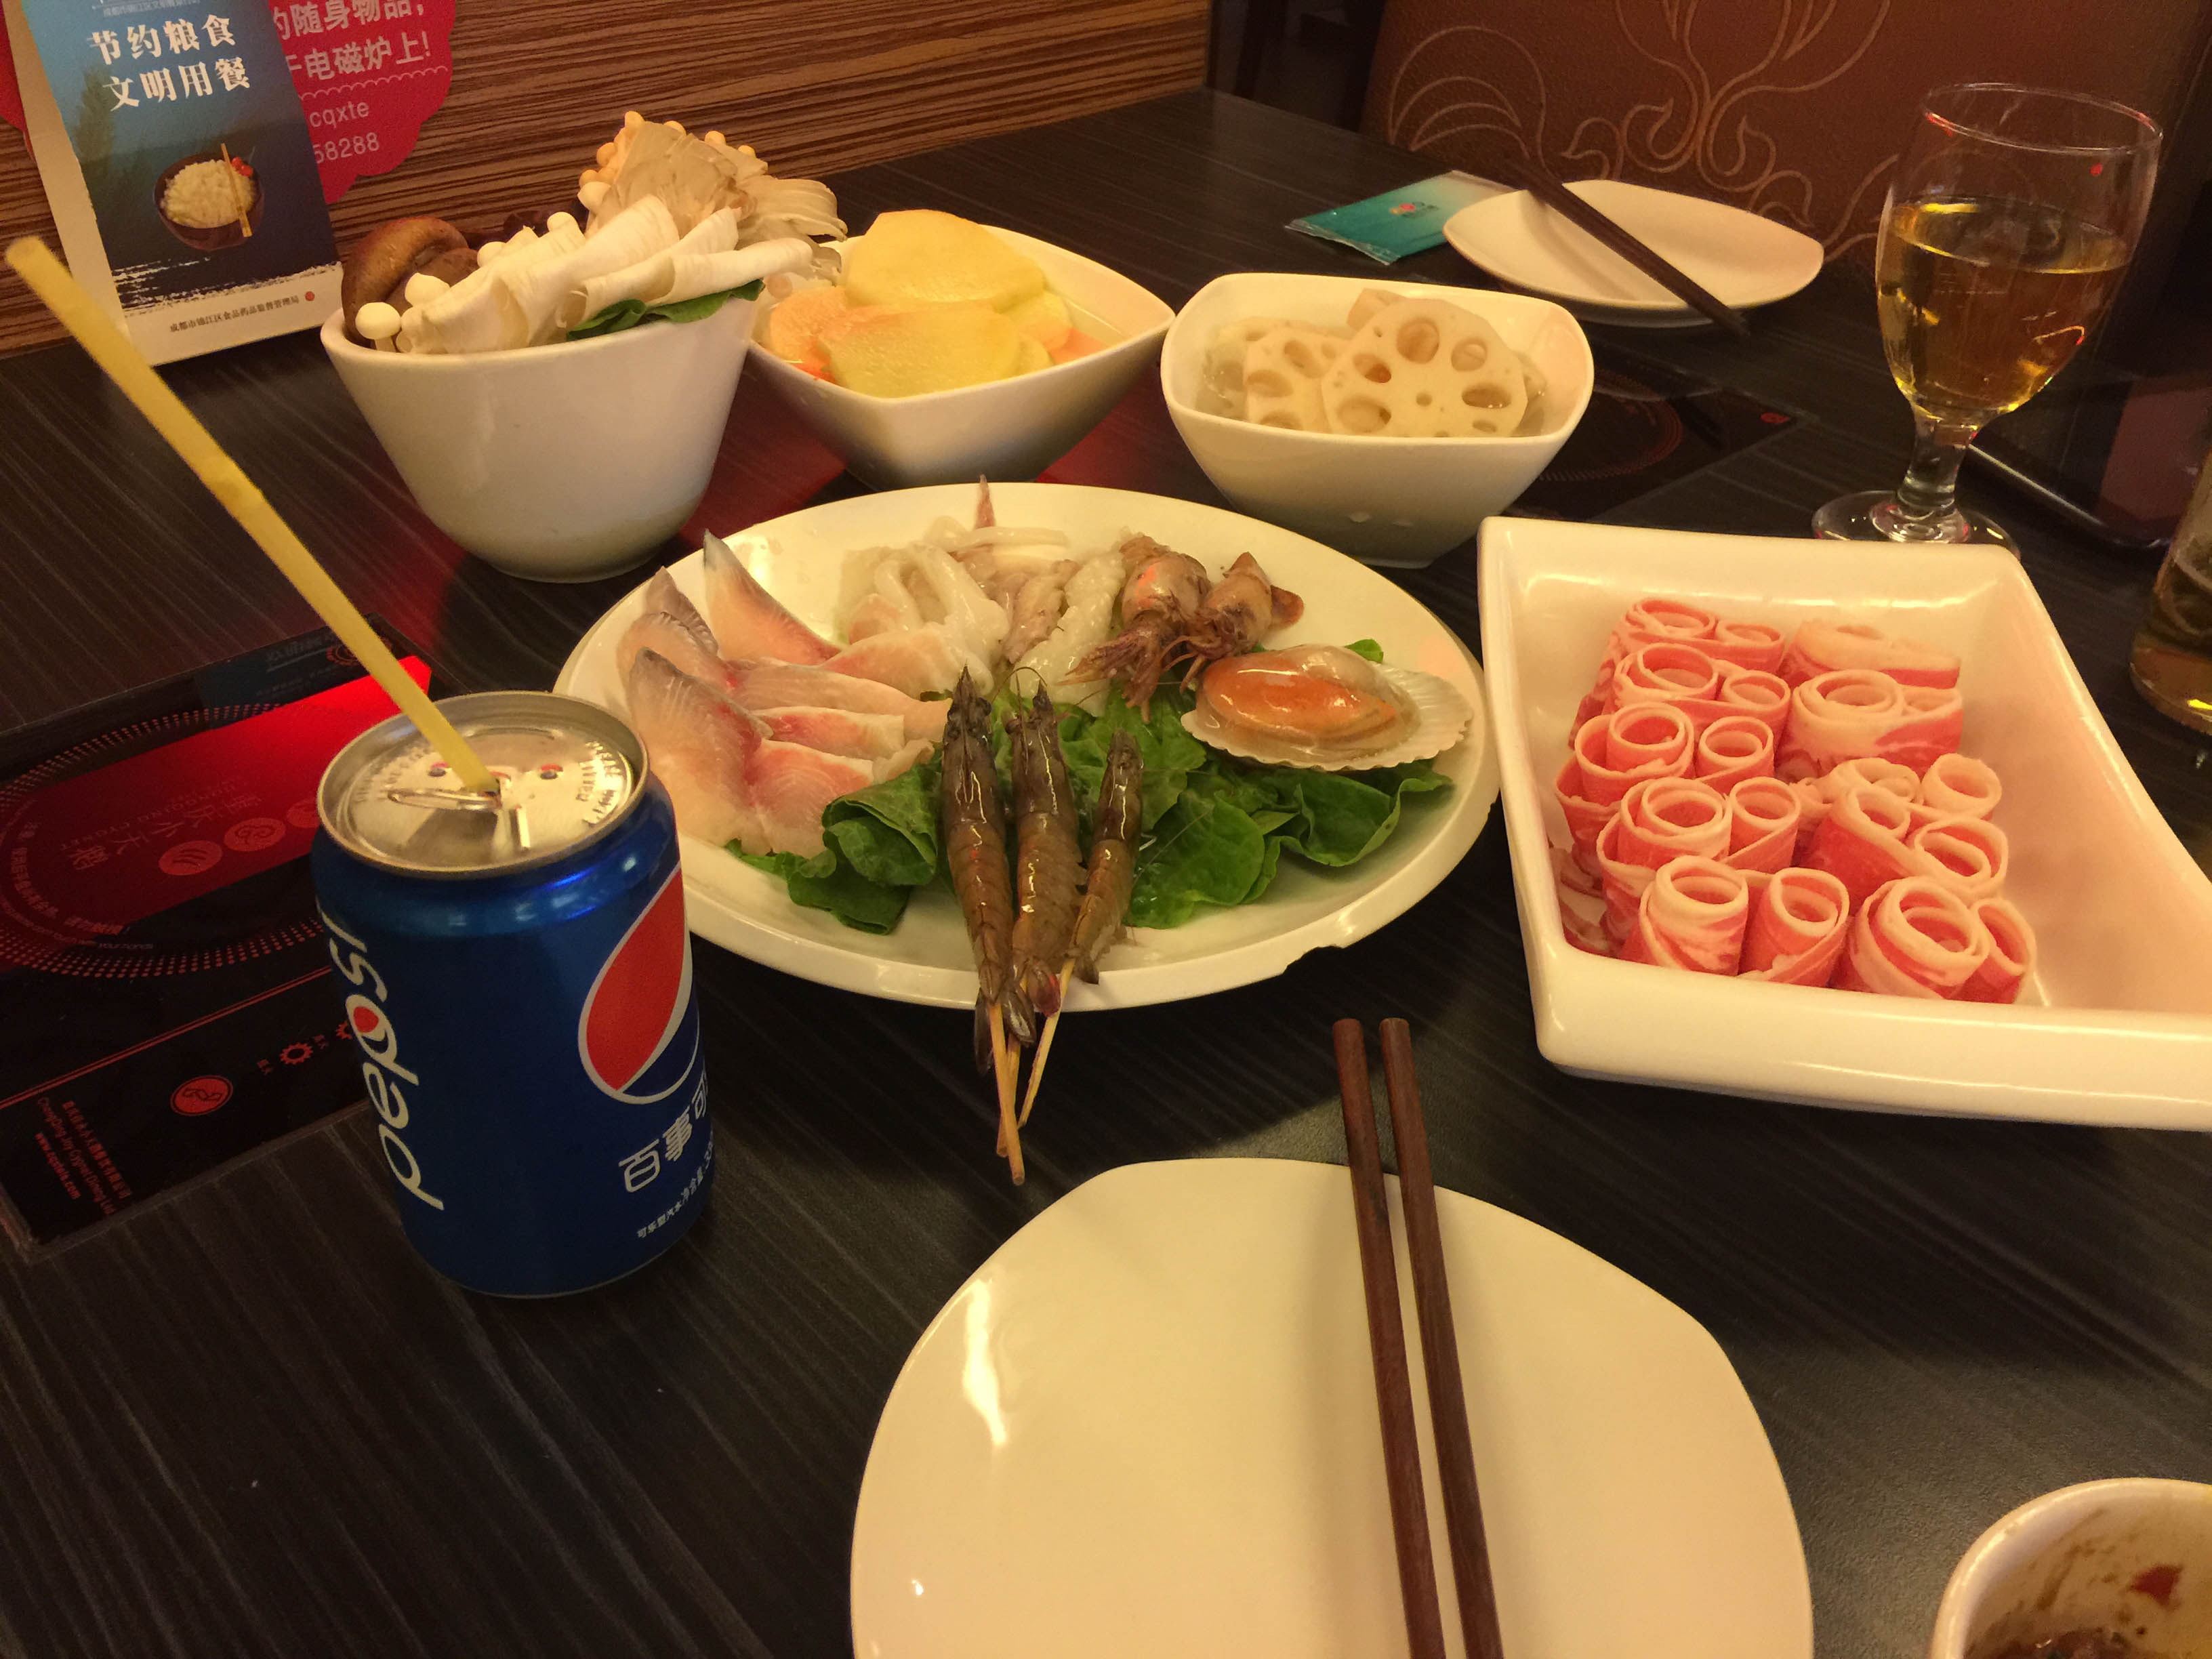
restaurant, dish, meal, food, lunch, cuisine, asian food, supper, sense, chinese food